Criminal Minds season 11

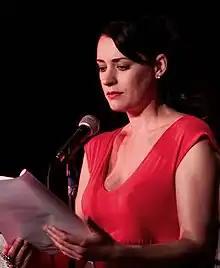
Paget Brewster returns as Emily Prentiss for one episode this season.

On January 14, 2016, CBS announced that actor Danny Glover would guest-star as Derek Morgan's deceased father in the episode "Derek".